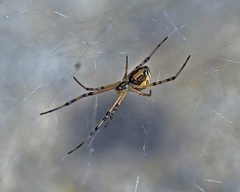
Species: Lactrodectus_hesperus